Hernán Santana

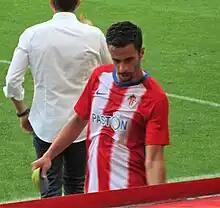
Hernán with Sporting Gijón in 2018

Hernán Daniel Santana Trujillo (born 26 August 1990), known simply as Hernán, is a Spanish professional footballer who plays as a defensive midfielder or a central defender.